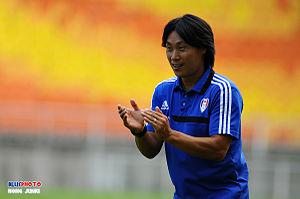
Choi Sung-yong est un footballeur sud-coréen.